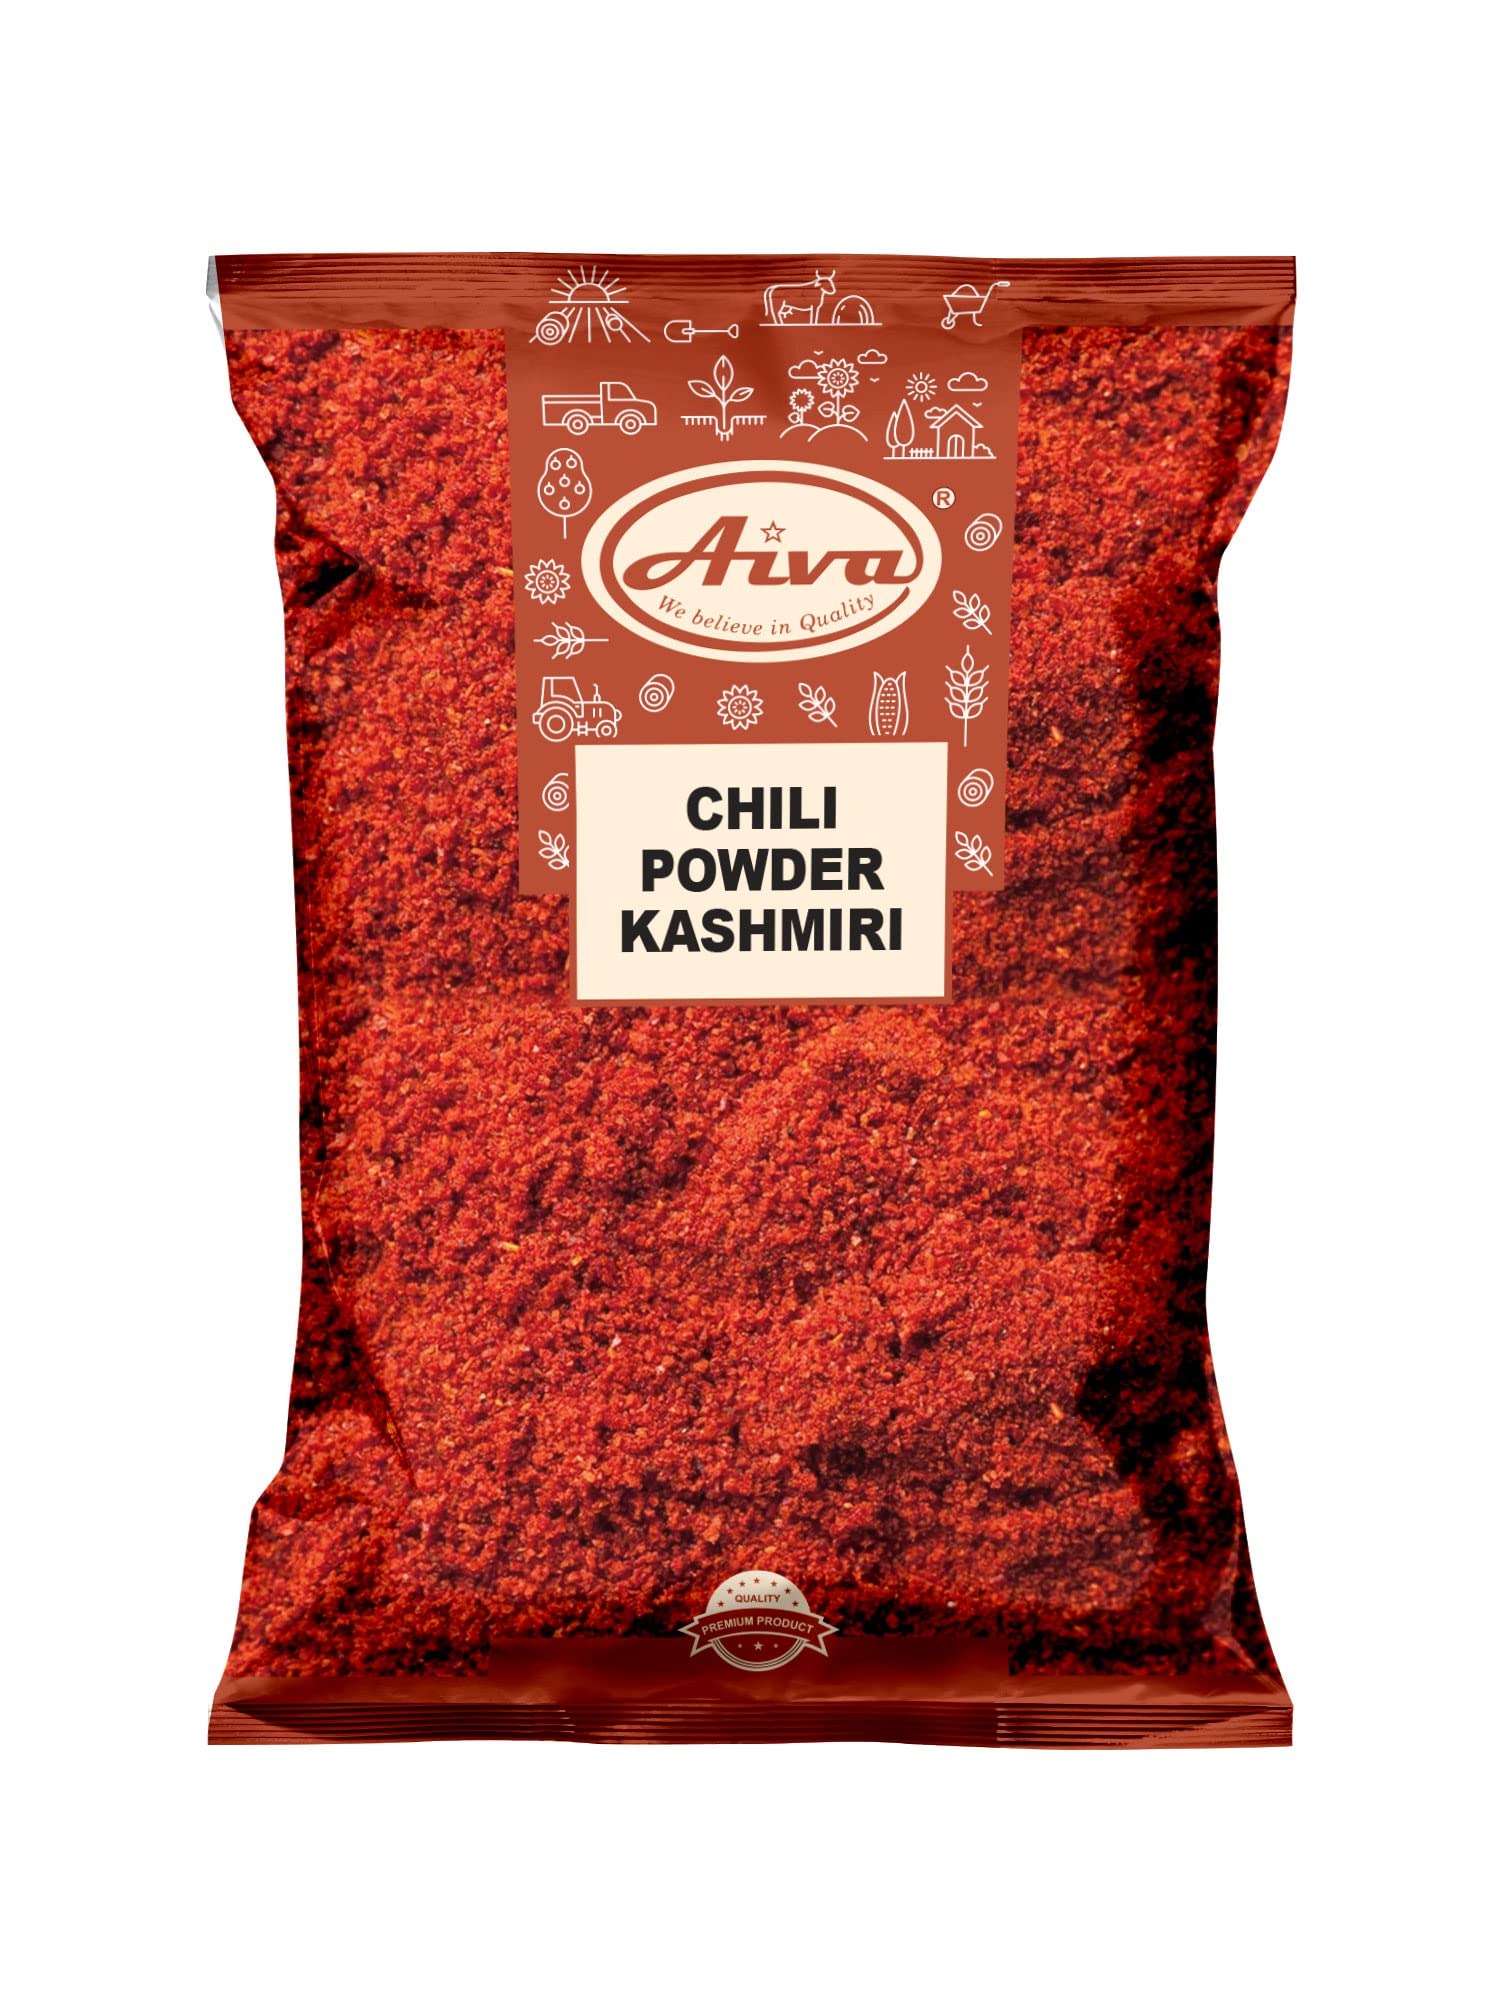
Item Name: AIVA Chili Powder Kashmiri (14 oz)
Bullet Point 1: Kashmiri Chilli is known for its outstanding color and VERY mild heat characteristics, ours are further reduced by removing the seeds before grinding.
Bullet Point 2: Kashmiri chili powder / deggi Mirch powder is premium quality providing a great boost in flavor and color naturally!
Bullet Point 3: Low on heat and high in color, this mesmerizing chilly species is now a sought-after ingredient, Adding to the richness of soft mild chili flavor.
Bullet Point 4: We only sell the most recent crop that is stored in a weather-controlled facility so that you can get maximum freshness.
Bullet Point 5: Aiva Products rigorously tests each product against the industry’s highest quality standards.
Product Description: Kashmiri Chilli is known for its outstanding color and VERY mild heat characteristics, ours are further reduced by removing the seeds before grinding. Kashmiri chili powder / deggi Mirch powder is premium quality providing a great boost in flavor and color naturally! Low on heat and high in color, this mesmerizing chilly species is now a sought-after ingredient, Adding to the richness of soft mild chili flavor. We only sell the most recent crop that is stored in a weather-controlled facility so that you can get maximum freshness. Aiva Products rigorously tests each product against the industry’s highest quality standards.
Value: 1.0
Unit: Count

Price: 11.99